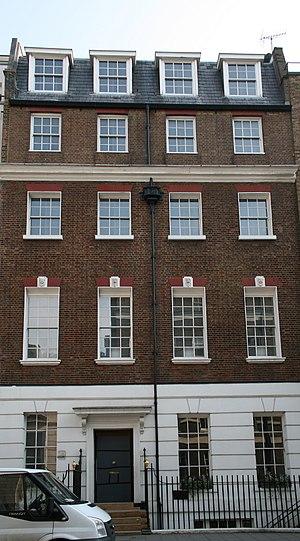
The Long and Winding Road est une chanson des Beatles, écrite et composée par Paul McCartney, bien que signée Lennon/McCartney. Parue initialement sur l'album Let It Be sous le label Apple, c'est le dernier single américain du groupe, son vingtième et ultime Nᵒ 1 au Billboard Hot 100 en juin 1970. Son écriture débute en 1968, lorsque McCartney se repose en Écosse, exaspéré par les tensions qui règnent durant la réalisation de l'Album blanc. Le bassiste des Beatles se sert des souvenirs heureux du groupe, et s'inspire du sentiment de nostalgie qui en ressort pour concevoir la chanson. The Long and Winding Road fait partie de la liste de morceaux du « projet Get Back », dont le concept pour le groupe est d'enregistrer dans des conditions live en étant filmés par une équipe de télévision. Cependant, les tensions renaissent sous l’œil des caméras durant sa réalisation en janvier 1969, conduisant même au départ temporaire de George Harrison.
Apple Corps est une entreprise fondée en janvier 1968 par le groupe britannique The Beatles. Ils venaient en effet de dissoudre leur première société Beatles Ltd. pour former un conglomérat. Au XXIᵉ siècle, l'entreprise continue à publier tous les contenus musicaux et audiovisuels des Beatles sur tous types de supports.
I've Got a Feeling est une chanson des Beatles, parue sur l'album Let It Be le 8 mai 1970 en Grande-Bretagne et dix jours plus tard aux États-Unis. Il s'agit d'une composition du tandem Lennon/McCartney. Elle est construite autour de deux chansons distinctes ; Everybody Had a Hard Year de John Lennon qui est greffée à une chanson écrite par Paul McCartney à propos de sa future femme Linda Eastman.
The Beatles [ðə ˈbiːtəlz] est un groupe de pop et de rock'n'roll, originaire de Liverpool, en Angleterre. Le noyau du groupe se forme avec les Quarrymen fondés par John Lennon en 1957, il adopte son nouveau nom en 1960 et, à partir de 1962, prend sa configuration définitive, composé de John Lennon, Paul McCartney, George Harrison et, le dernier à se joindre, Ringo Starr. Il est considéré comme le groupe le plus populaire et influent de l'histoire du rock. En dix ans d'existence et seulement sept ans d'enregistrement, les Beatles ont enregistré douze albums originaux et composé près de 200 chansons majoritairement écrites par le tandem Lennon/McCartney, dont le succès dans l'histoire de l'industrie discographique reste inégalé.
Le concert des Beatles sur le toit de l'immeuble d'Apple Corps au 3, Savile Row à Londres a lieu le 30 janvier 1969. Il s'agit de la dernière prestation en public des Beatles, qui se séparent l'année suivante. Filmé dans le cadre du documentaire musical Let It Be, le concert est interrompu au bout de 42 minutes par l'intervention de la police. La première prise de I've Got a Feeling, ainsi que celles de One After 909 et de Dig a Pony sont les versions que l'on peut entendre sur l'album Let It Be sorti en 1970.
Let It Be est le douzième et dernier album original publié par les Beatles, paru le 8 mai 1970 en Grande-Bretagne, et dix jours plus tard aux États-Unis. Au moment de sa sortie, le groupe est déjà officiellement séparé, depuis une annonce faite par Paul McCartney le 10 avril. Les chansons présentes sur ce disque ont été enregistrées plus d'un an avant leur parution, l'essentiel étant mis en boîte en janvier 1969, avant la réalisation de l'album Abbey Road, publié en septembre 1969. Pour cette raison, Let It Be n'est pas considéré comme l'ultime album des Beatles, puisqu'il n'est pas le dernier enregistré.
Savile Row est une rue de Londres. Elle est célèbre pour sa concentration de tailleurs traditionnels depuis plusieurs siècles.